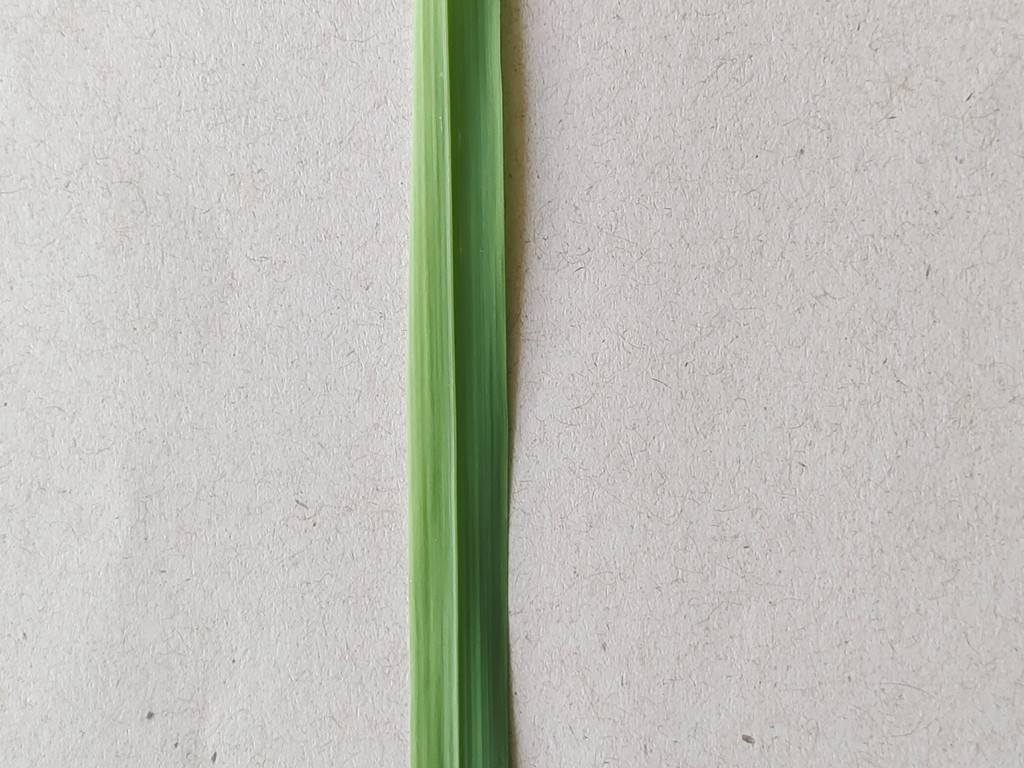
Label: Healthy